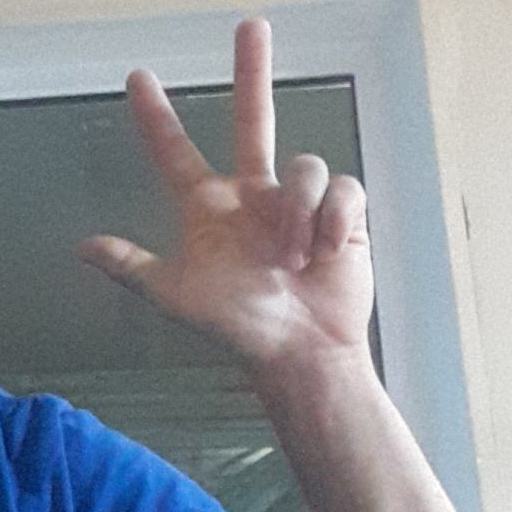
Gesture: three2